Taylor Davis (violinist)

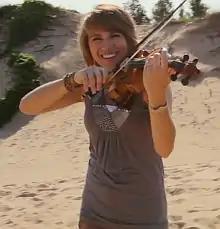
Screen capture from Taylor Davis' video of "Wide Awake".

Taylor Davis (born March 20, 1987) is an American violinist, arranger, and composer. Davis is best known for her violin covers of music from video games featured on her YouTube channel "Taylor Davis", where she also features performances of her own arrangements of music from films and musicals. Since July 2013, she has begun releasing her own original compositions as well.